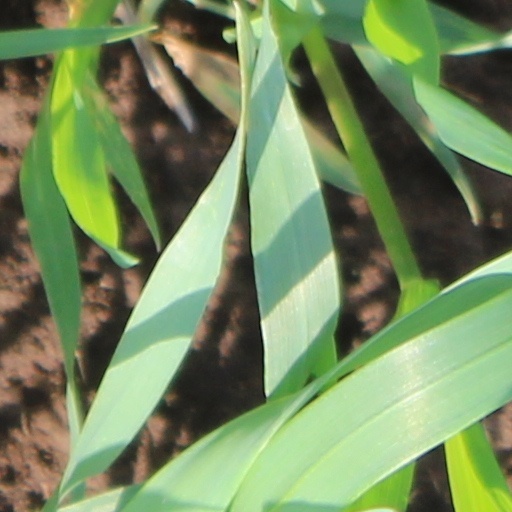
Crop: wheat